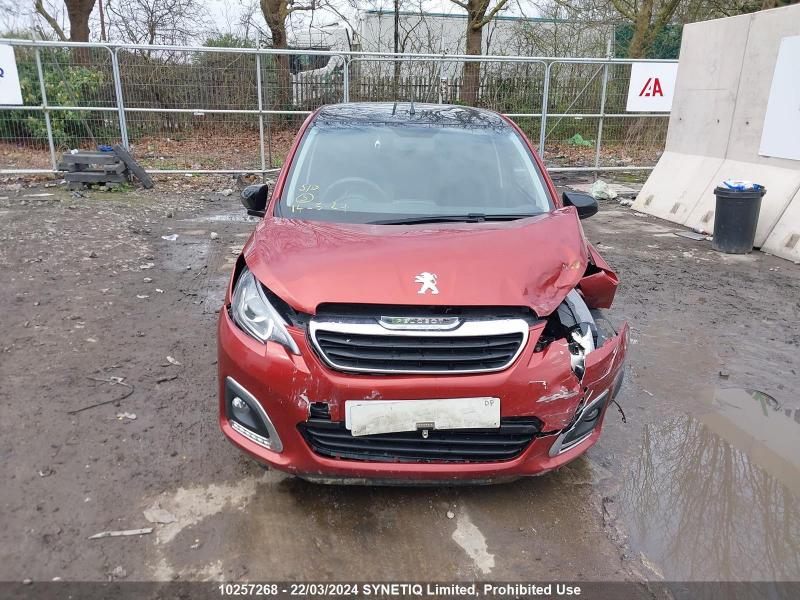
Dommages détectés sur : pare-choc avant, feu avant droit, capot, aile avant gauche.
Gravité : majeur